Fernando Cruz (footballer)

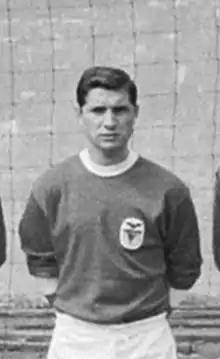
Cruz with Benfica in 1965

Fernando da Conceição Cruz (born 12 August 1940) is a Portuguese former professional footballer who played as a left-back.